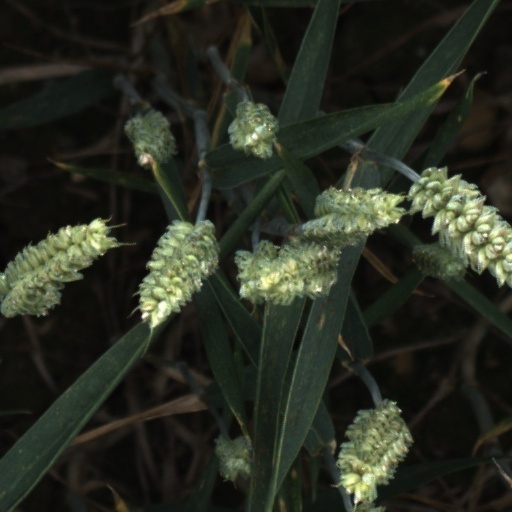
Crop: wheat